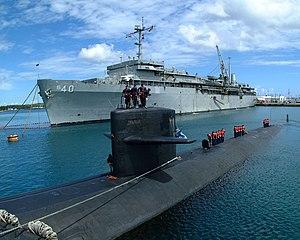
L'USS Salt Lake City (SSN-716) est un sous-marin nucléaire d'attaque de classe Los Angeles en service dans l'US Navy de 1984 à 2006.
Un ravitailleur de sous-marins est un type de navire dont la fonction est le ravitaillement et la maintenance des sous-marins.